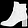
Label: Ankle boot